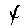
Label: 4